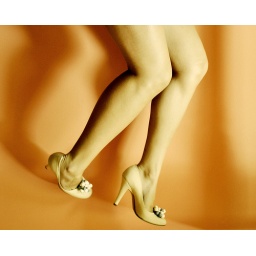
jumping for joy to be back in michigan! and see the boy :)